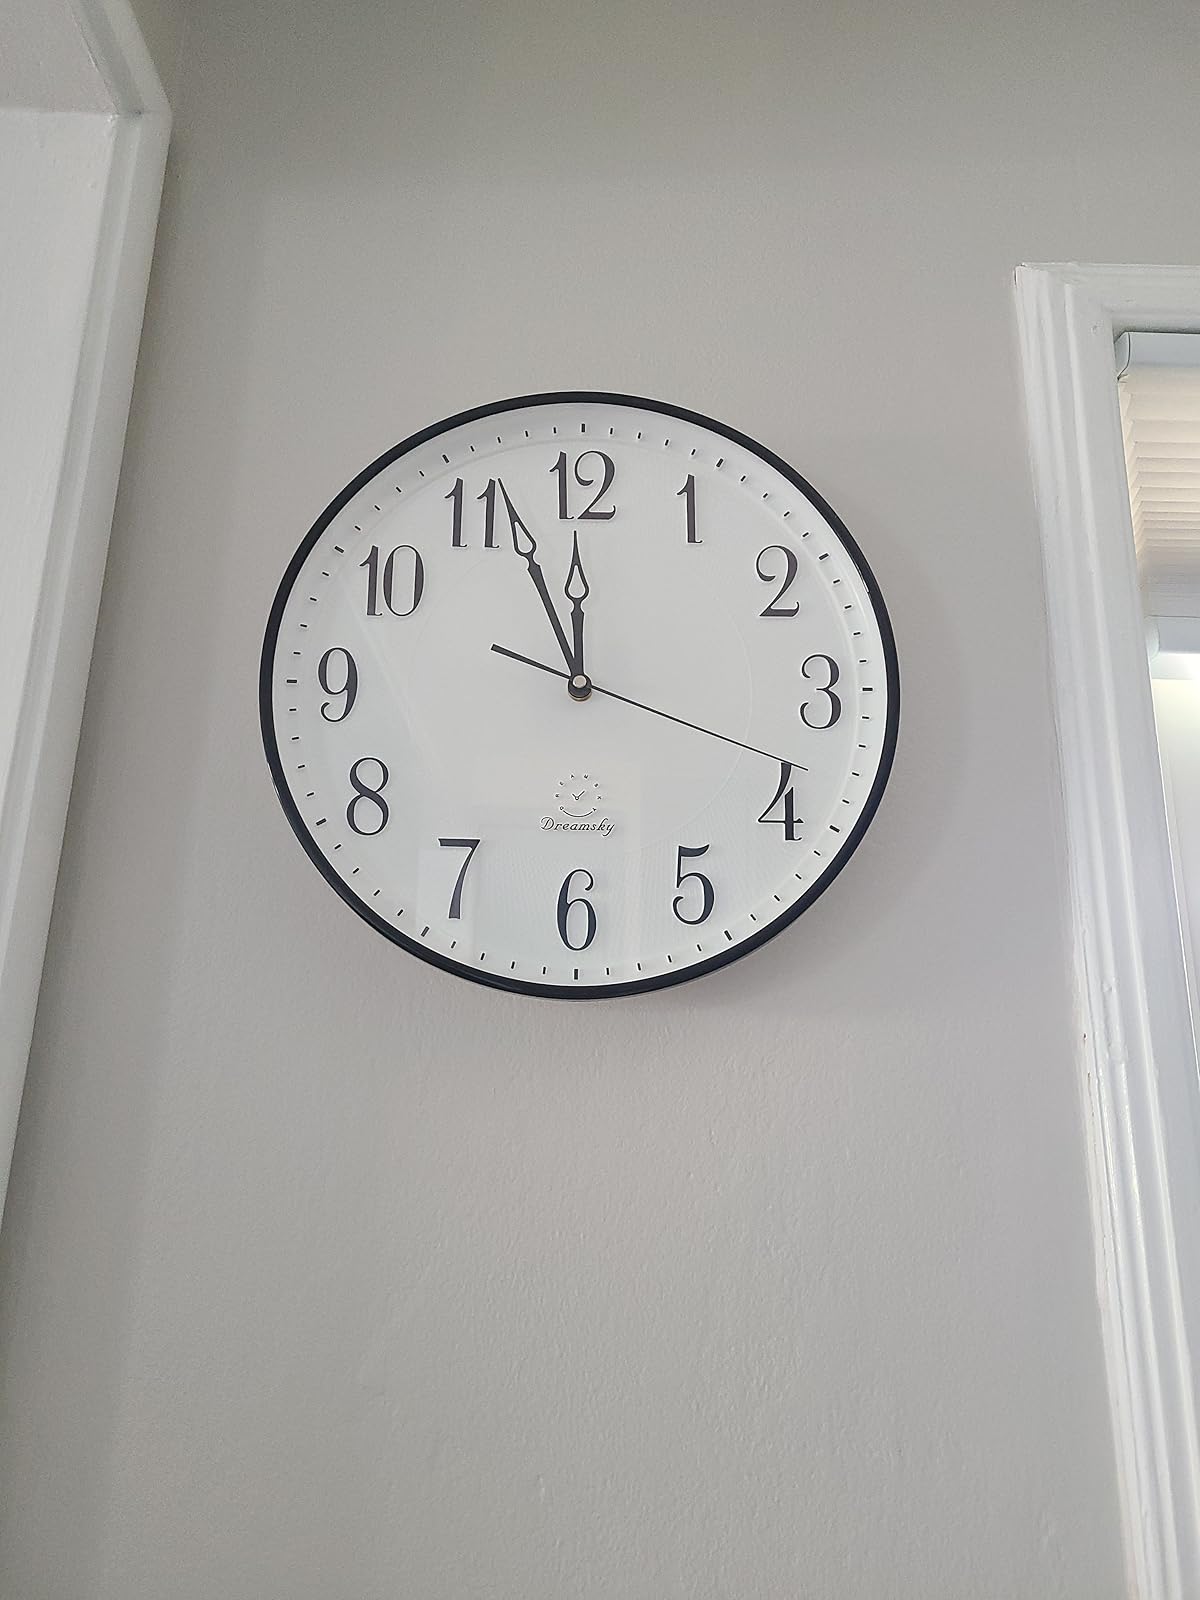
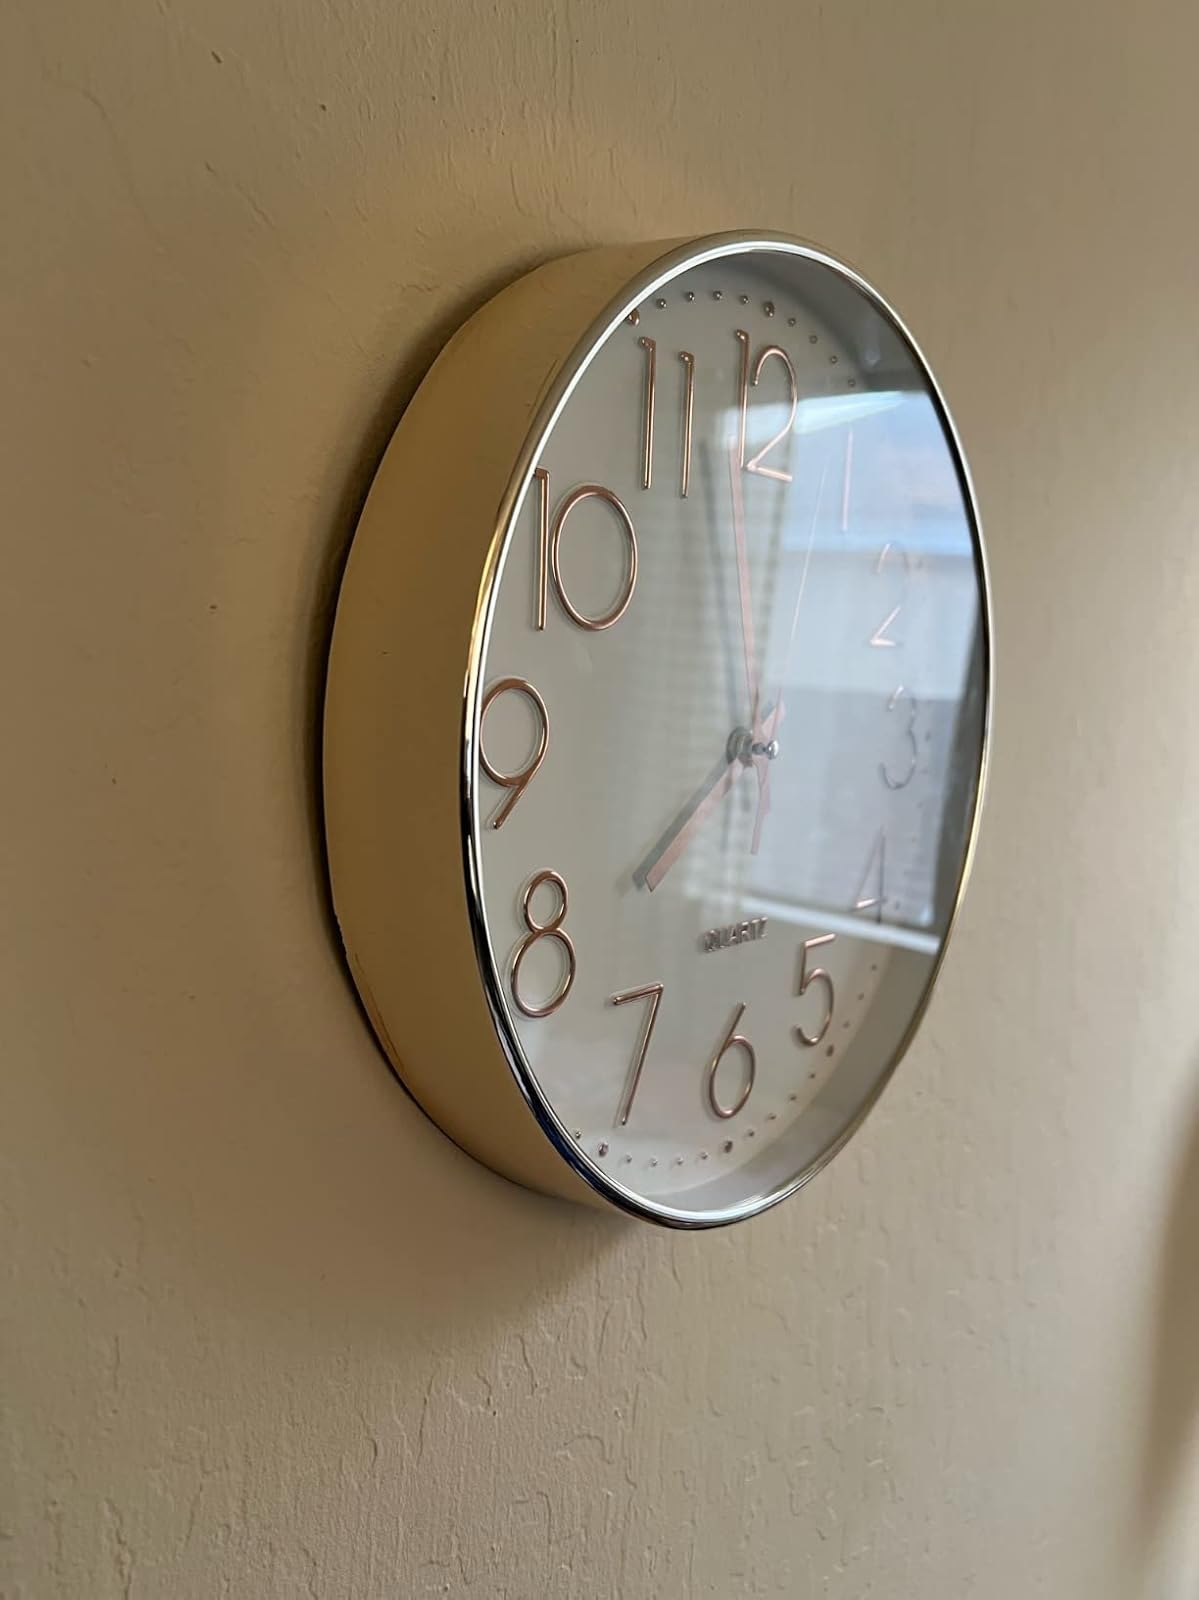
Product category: clock
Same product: no